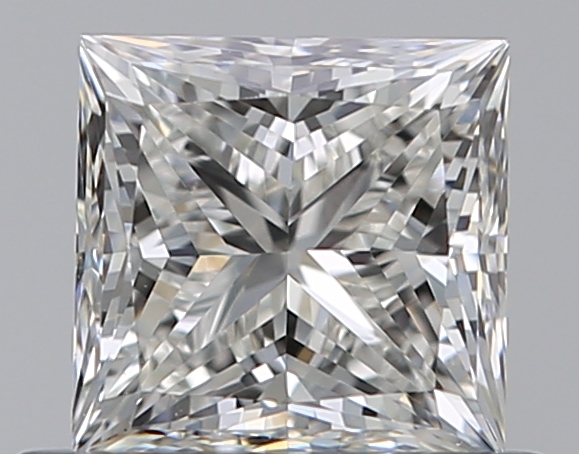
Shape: princess
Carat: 0.6
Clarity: VVS2
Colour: H
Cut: EX
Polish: EX
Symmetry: VG
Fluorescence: N
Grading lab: GIA
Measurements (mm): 4.57 x 4.49 x 3.26